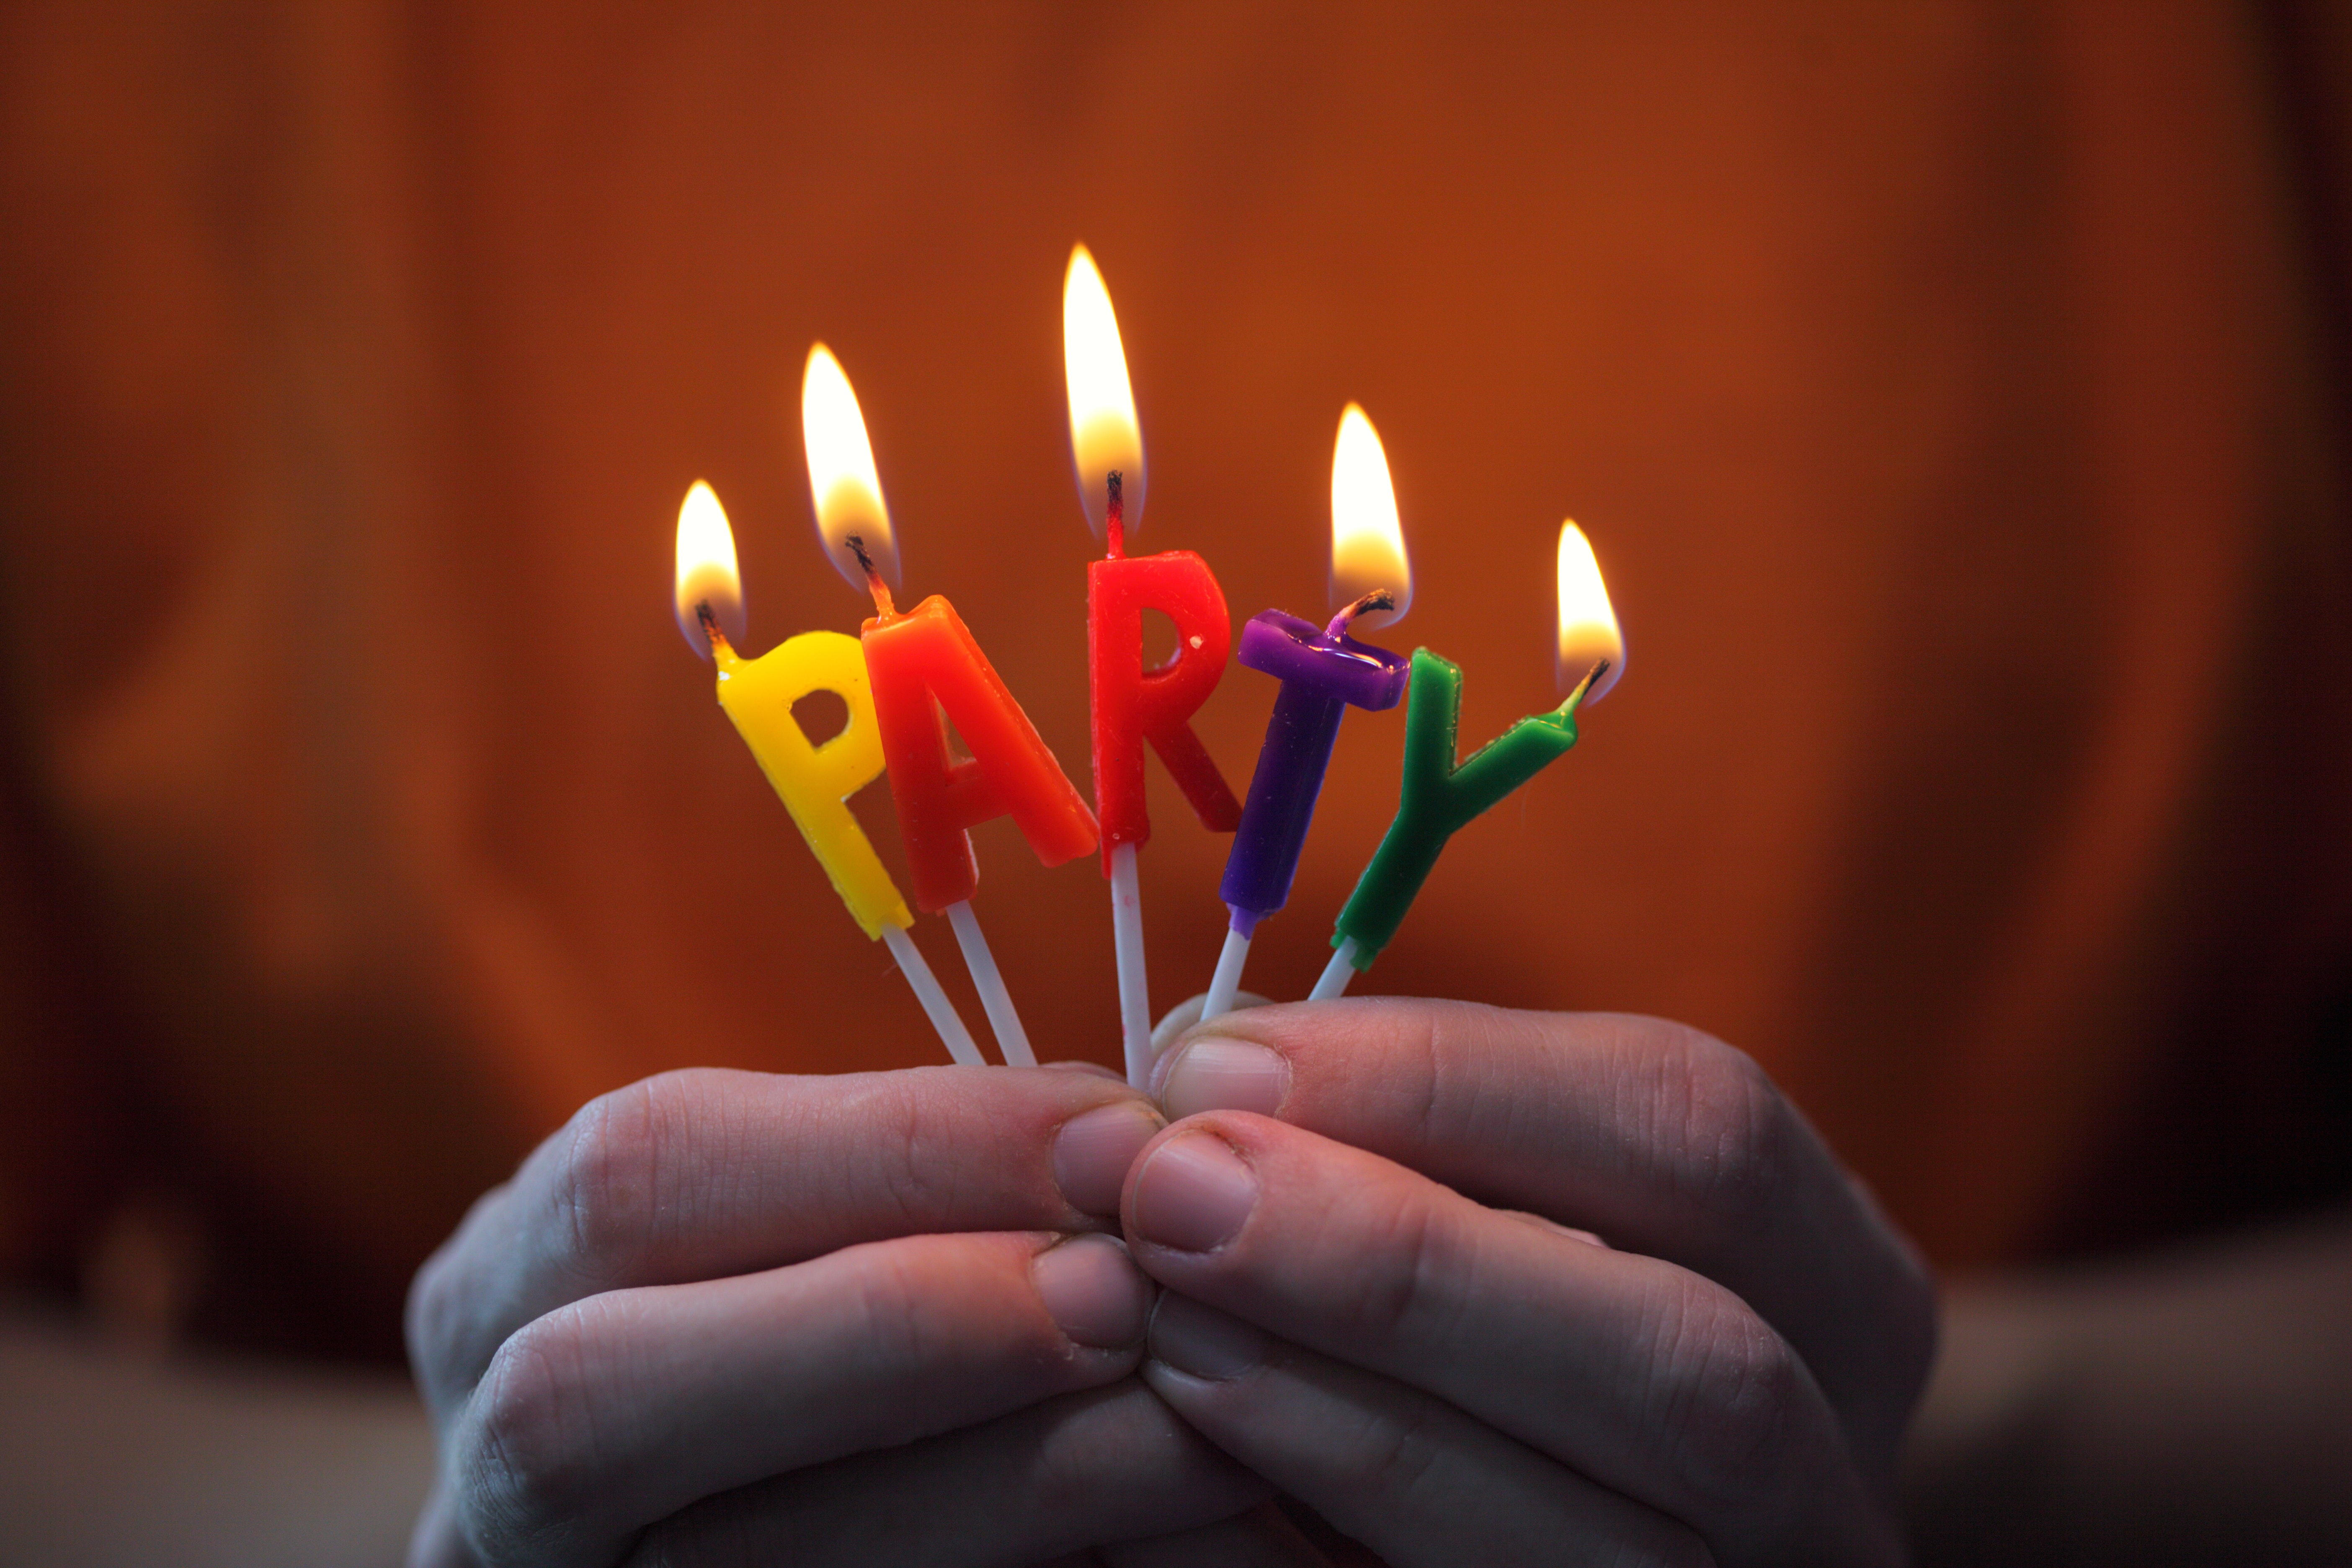
lighting, candle, hand, nail, finger, computer wallpaper, cake